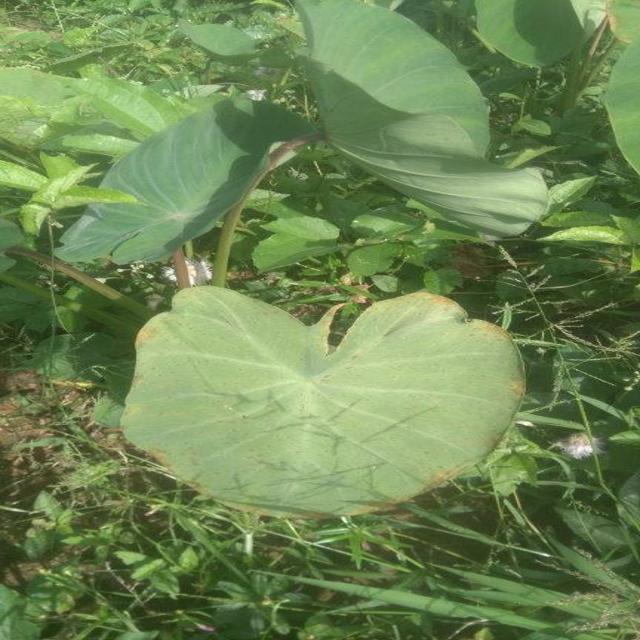
Label: Mid_Blight